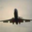
Label: airplane